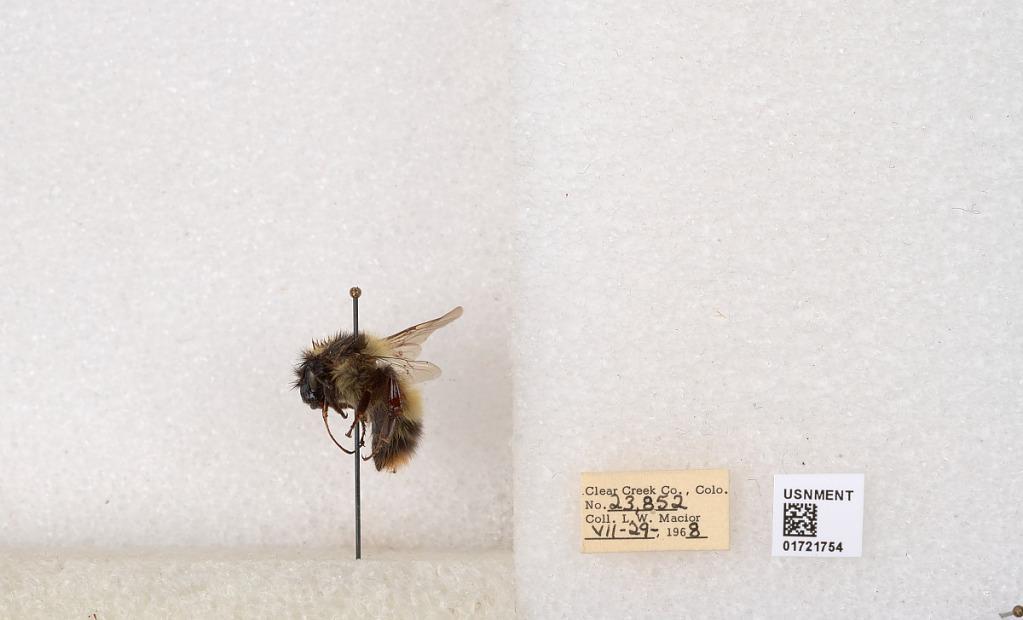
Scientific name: Bombus kirbyellus
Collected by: L. Macior
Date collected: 1968-7-29
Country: United States
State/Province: Colorado
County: Clear Creek
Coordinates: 39.6891, -105.644